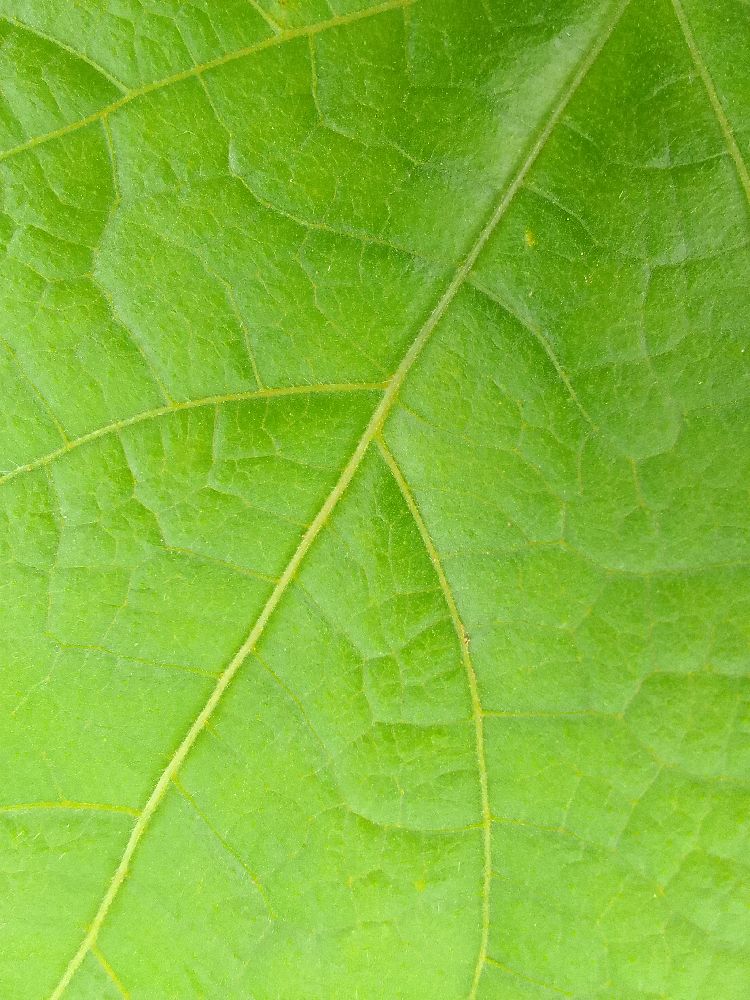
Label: healthy